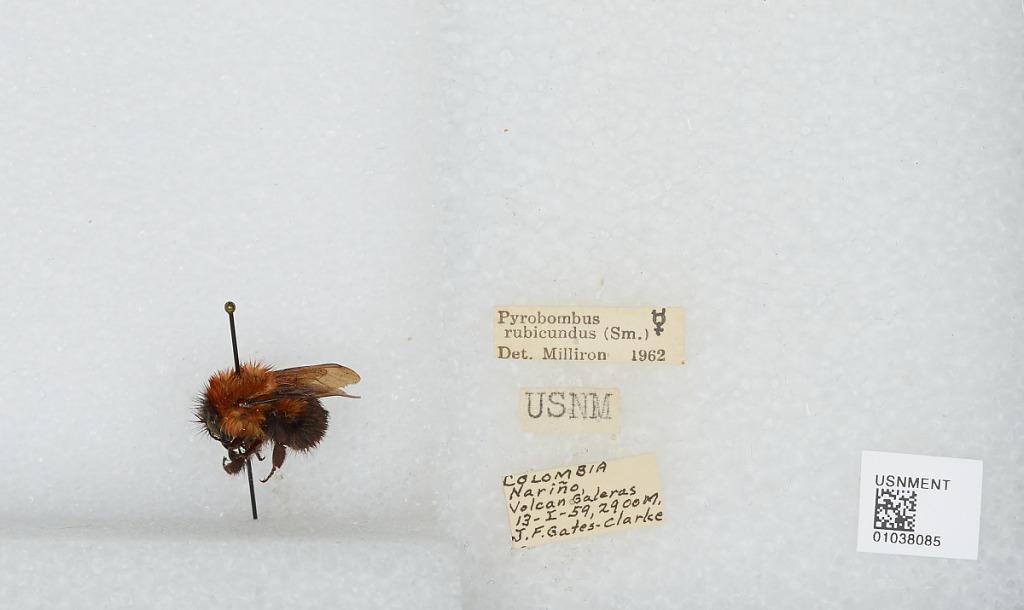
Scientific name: Bombus (Rubicundobombus) rubicundus Smith
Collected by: J. Clarke
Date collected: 1959-1-13
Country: Colombia
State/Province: Narino
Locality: Galeras Volcano
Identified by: Milliron